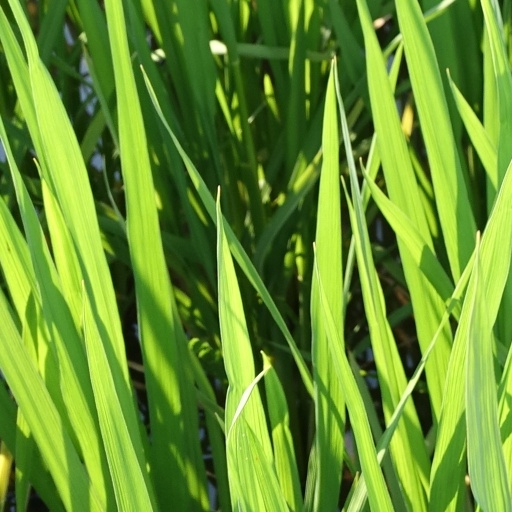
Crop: rice